The Rolling Stones: Havana Moon

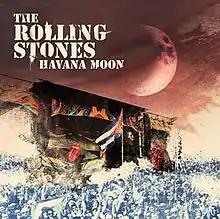
Official cover

Havana Moon is a concert film by the Rolling Stones, directed by Paul Dugdale. "Havana Moon" was filmed on 25 March 2016 in Havana, Cuba. The film records a free outdoor concert by the band at the Ciudad Deportiva de la Habana sports complex, which was attended by an estimated 500,000 concert-goers. The concert marked the first time a rock band had performed in Cuba to such a large crowd, breaking the previous record of the Italian singer Zucchero Fornaciari, who performed to a crowd of nearly 70,000 goers in 2012. After a one night premiere on 23 September, the film was released in multiple formats on 11 November 2016.